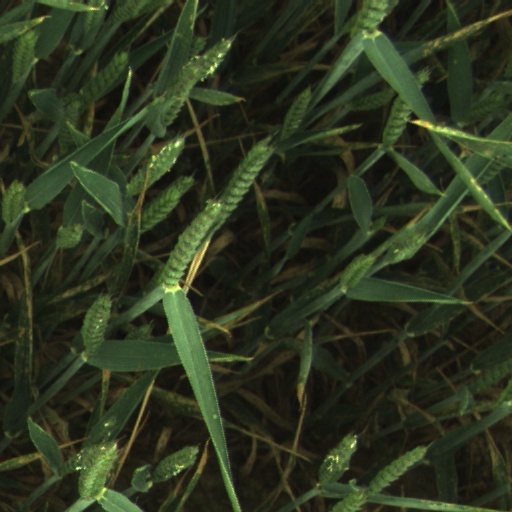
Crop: wheat